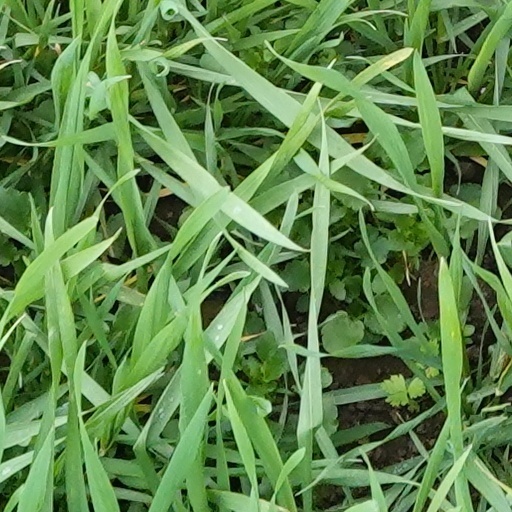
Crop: wheat